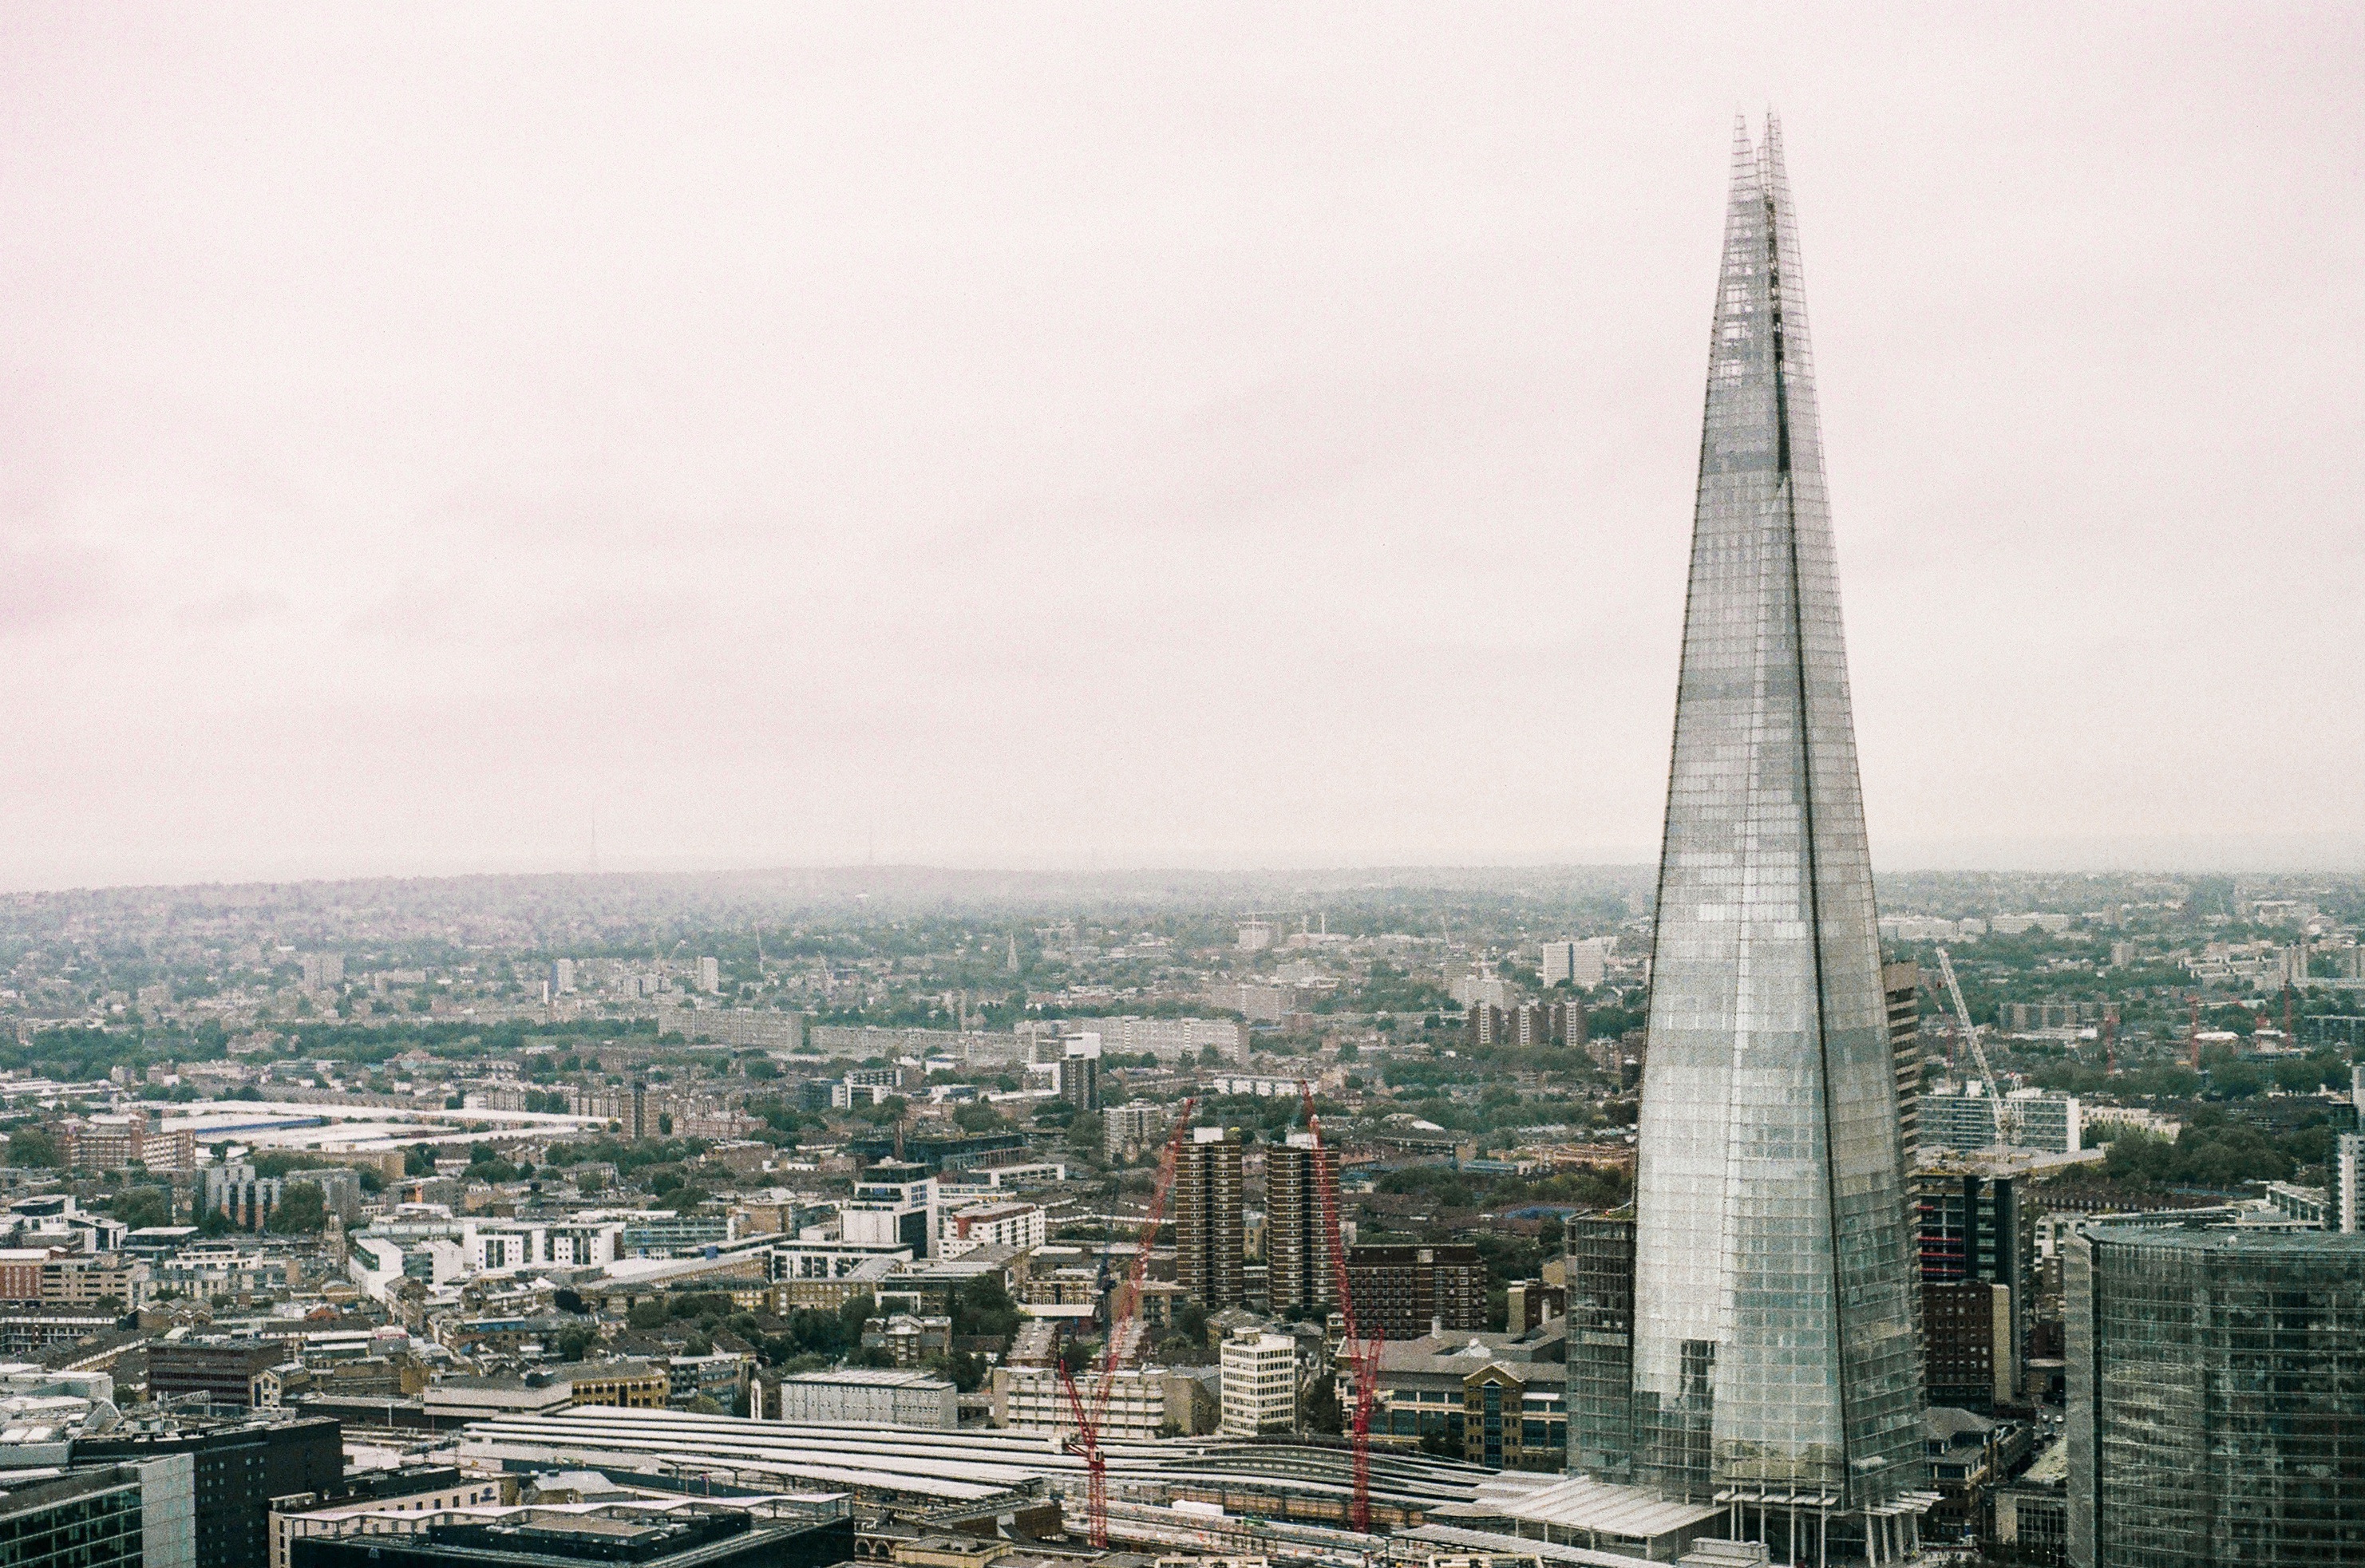
skyline, skyscraper, monument, cityscape, downtown, tower, landmark, tower block, spire, obelisk, metropolis